Roy M. Gulick

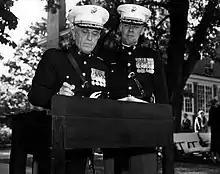
Gulick signs the guest book during the Sunset Parade at the Marine Barracks, Washington, D.C.; Commanding officer of the Barracks, Colonel Jonas M. Platt looks on.

Gulick was then transferred to the Headquarters Marine Corps in Washington, D.C., for instruction in the Paymaster Department under Brigadier General Russell B. Putnam. He completed the instruction in November 1940 and assumed duty as Paymaster, Marine Barracks, Naval Base Guantanamo, Cuba. In this capacity, he was responsible for providing financial services such as monthly payrolls, controlling disbursing and logistical activities. He was promoted to the rank of lieutenant colonel in March 1941.